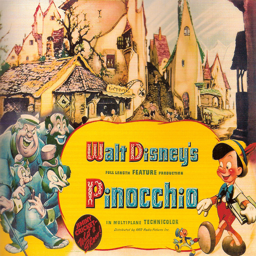
a poster for the film